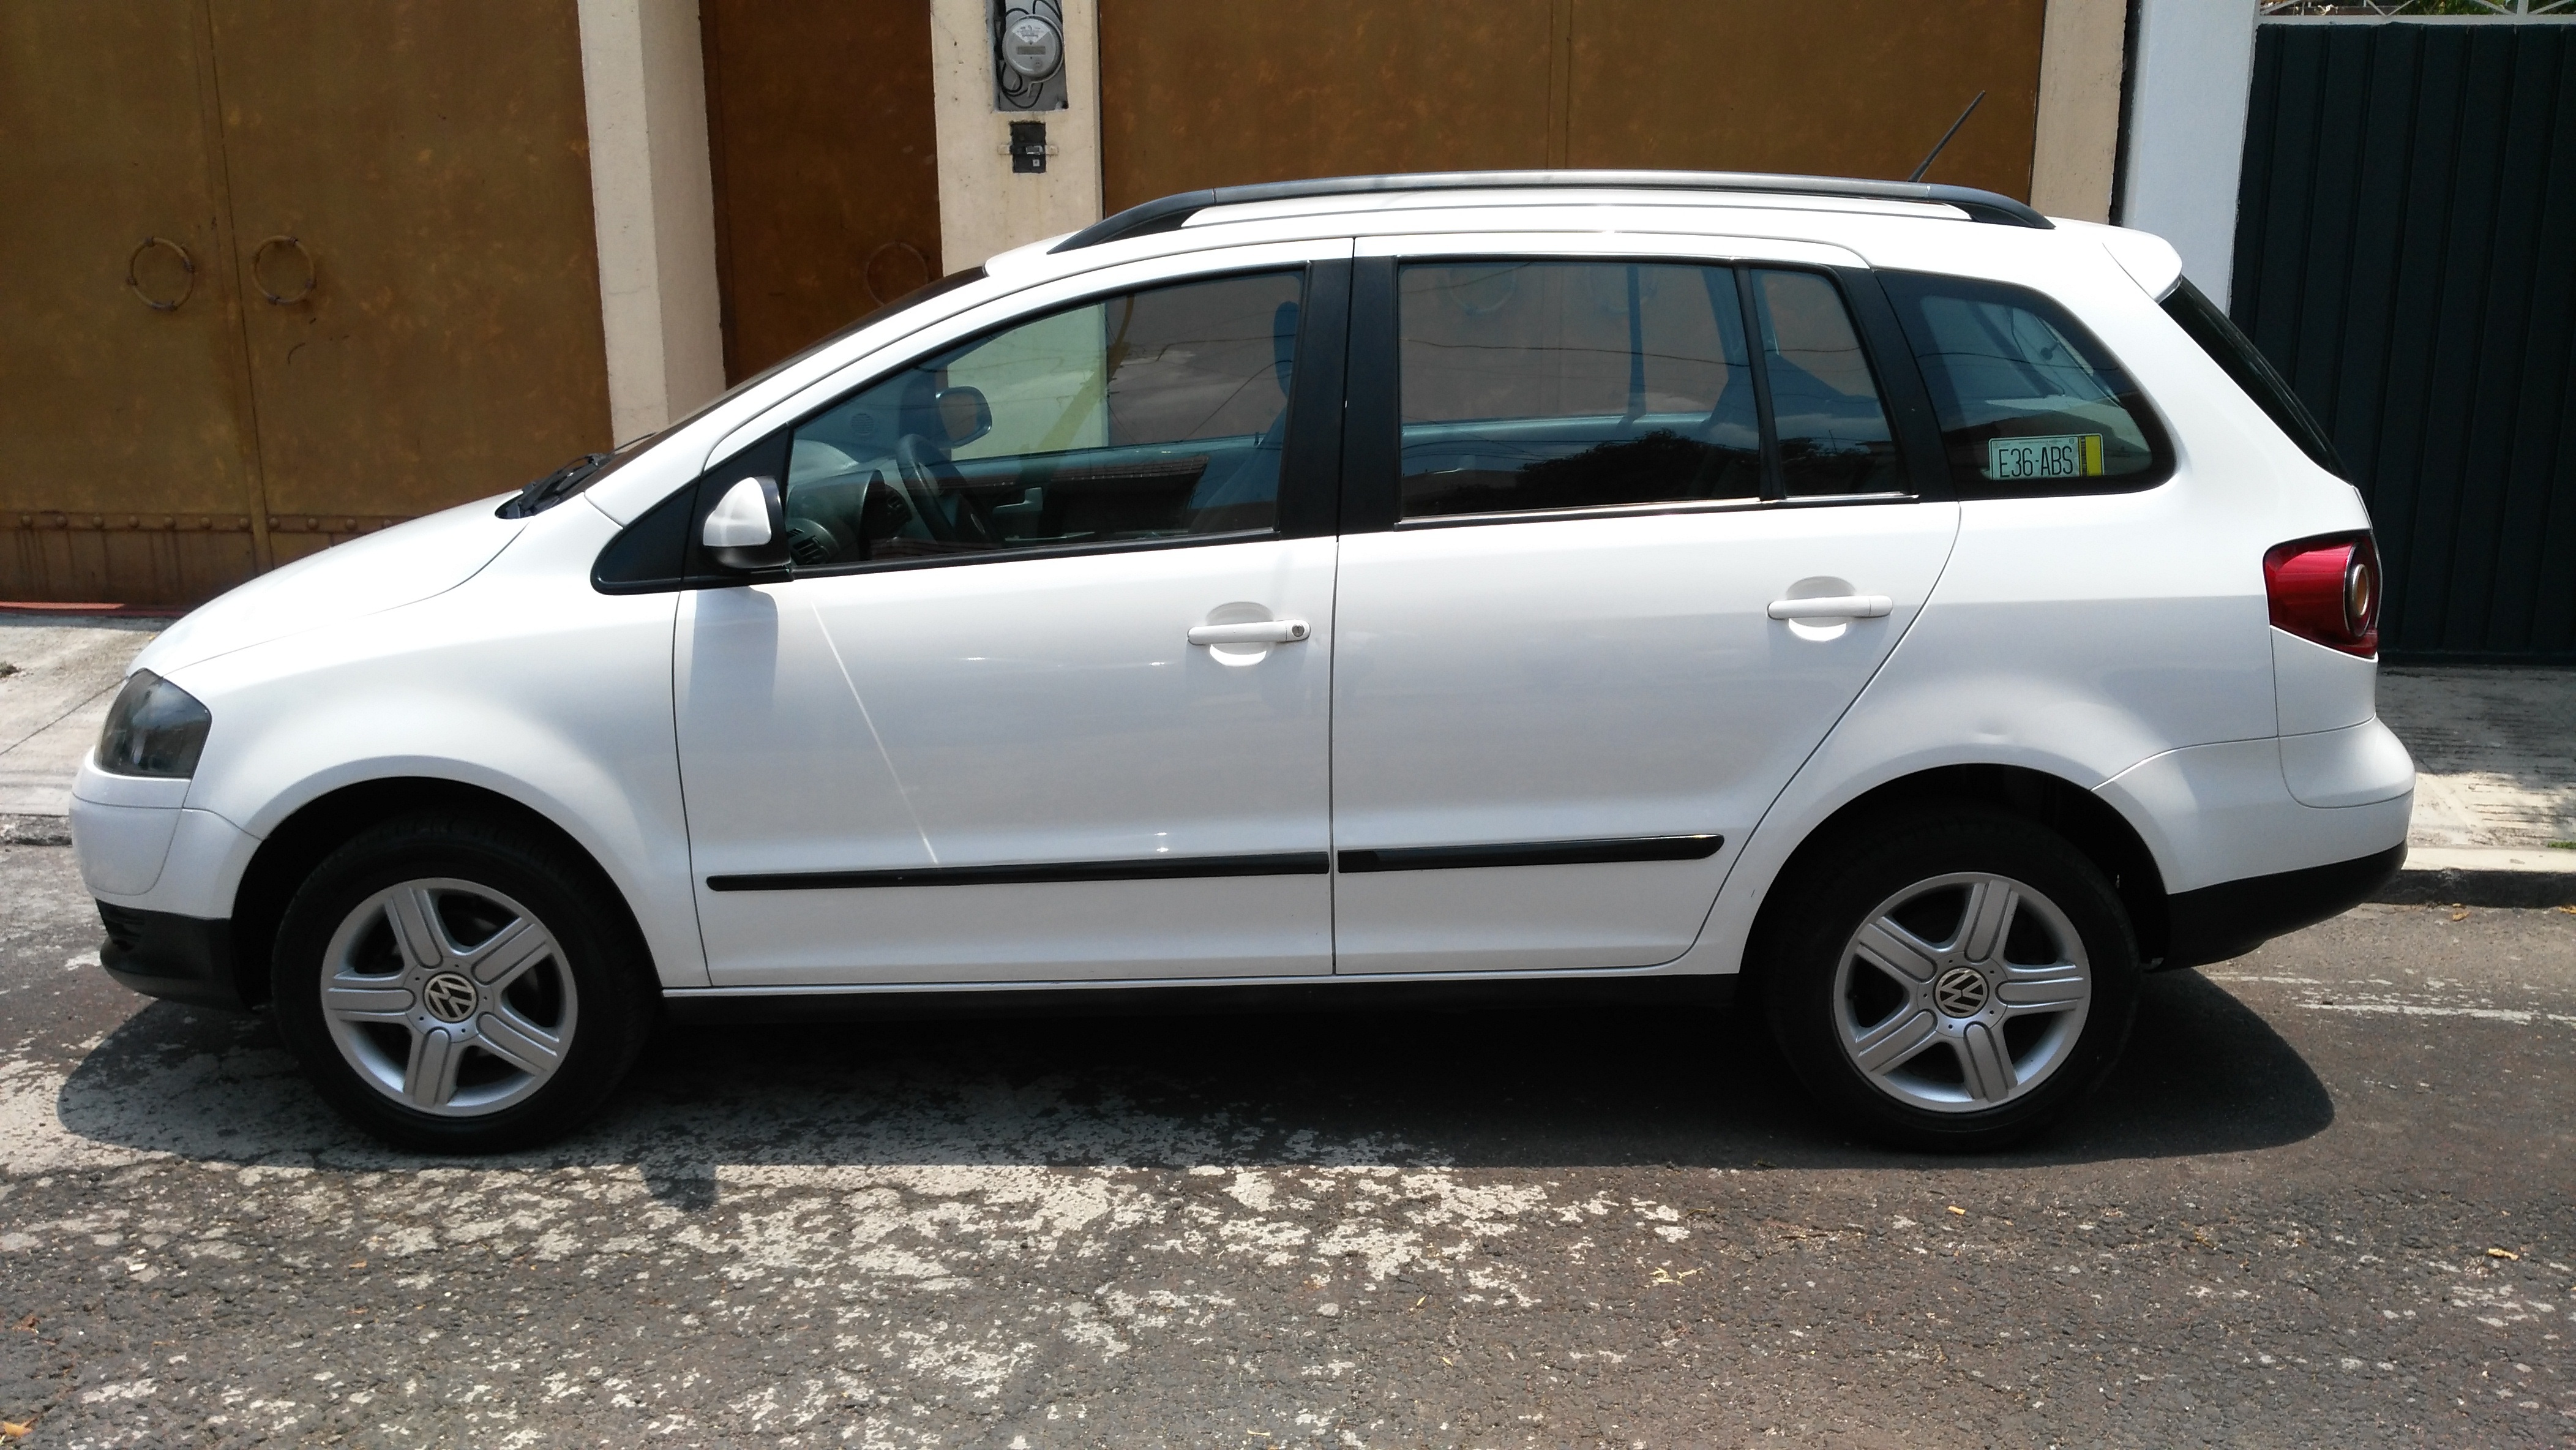
white, car, wheel, automobile, volkswagen, vehicle, sedan, 2010, city car, land vehicle, automobile make, compact car, supermini, sportvan, volkswagen fox